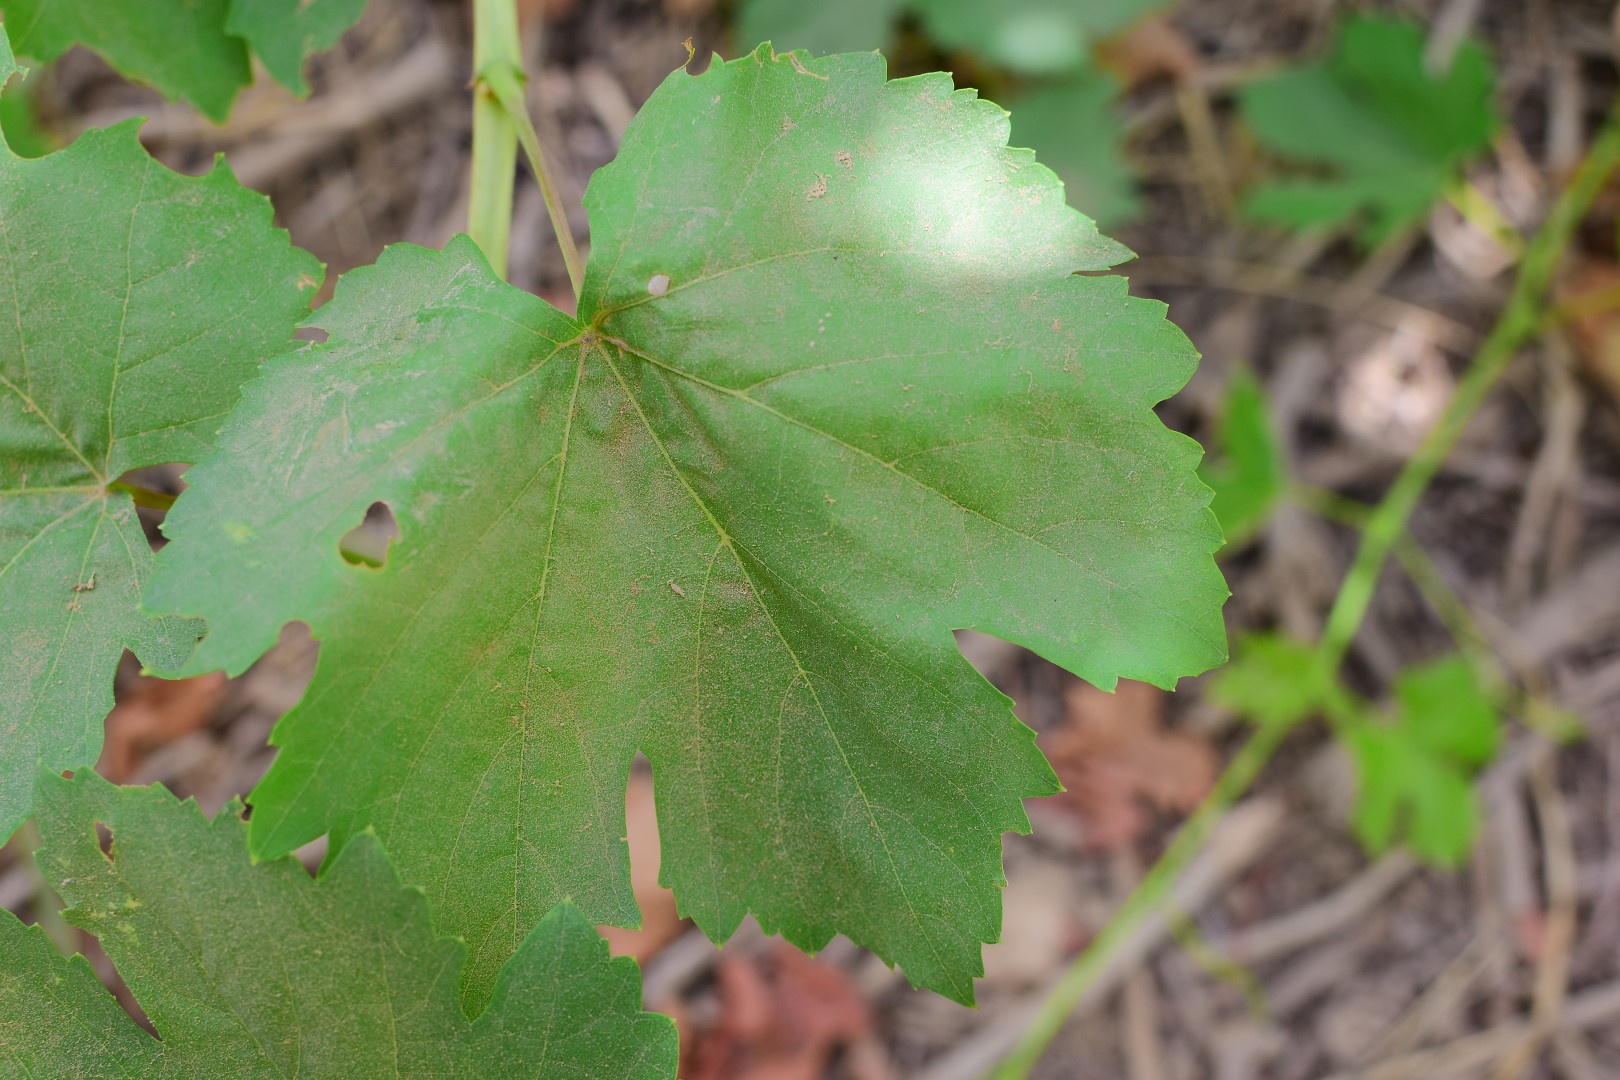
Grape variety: Thompson Seedless